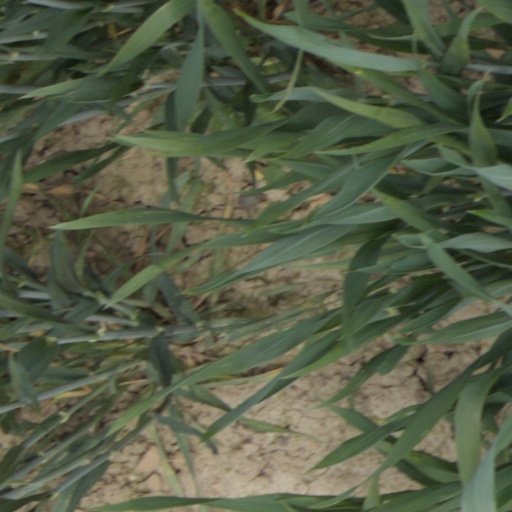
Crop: wheat